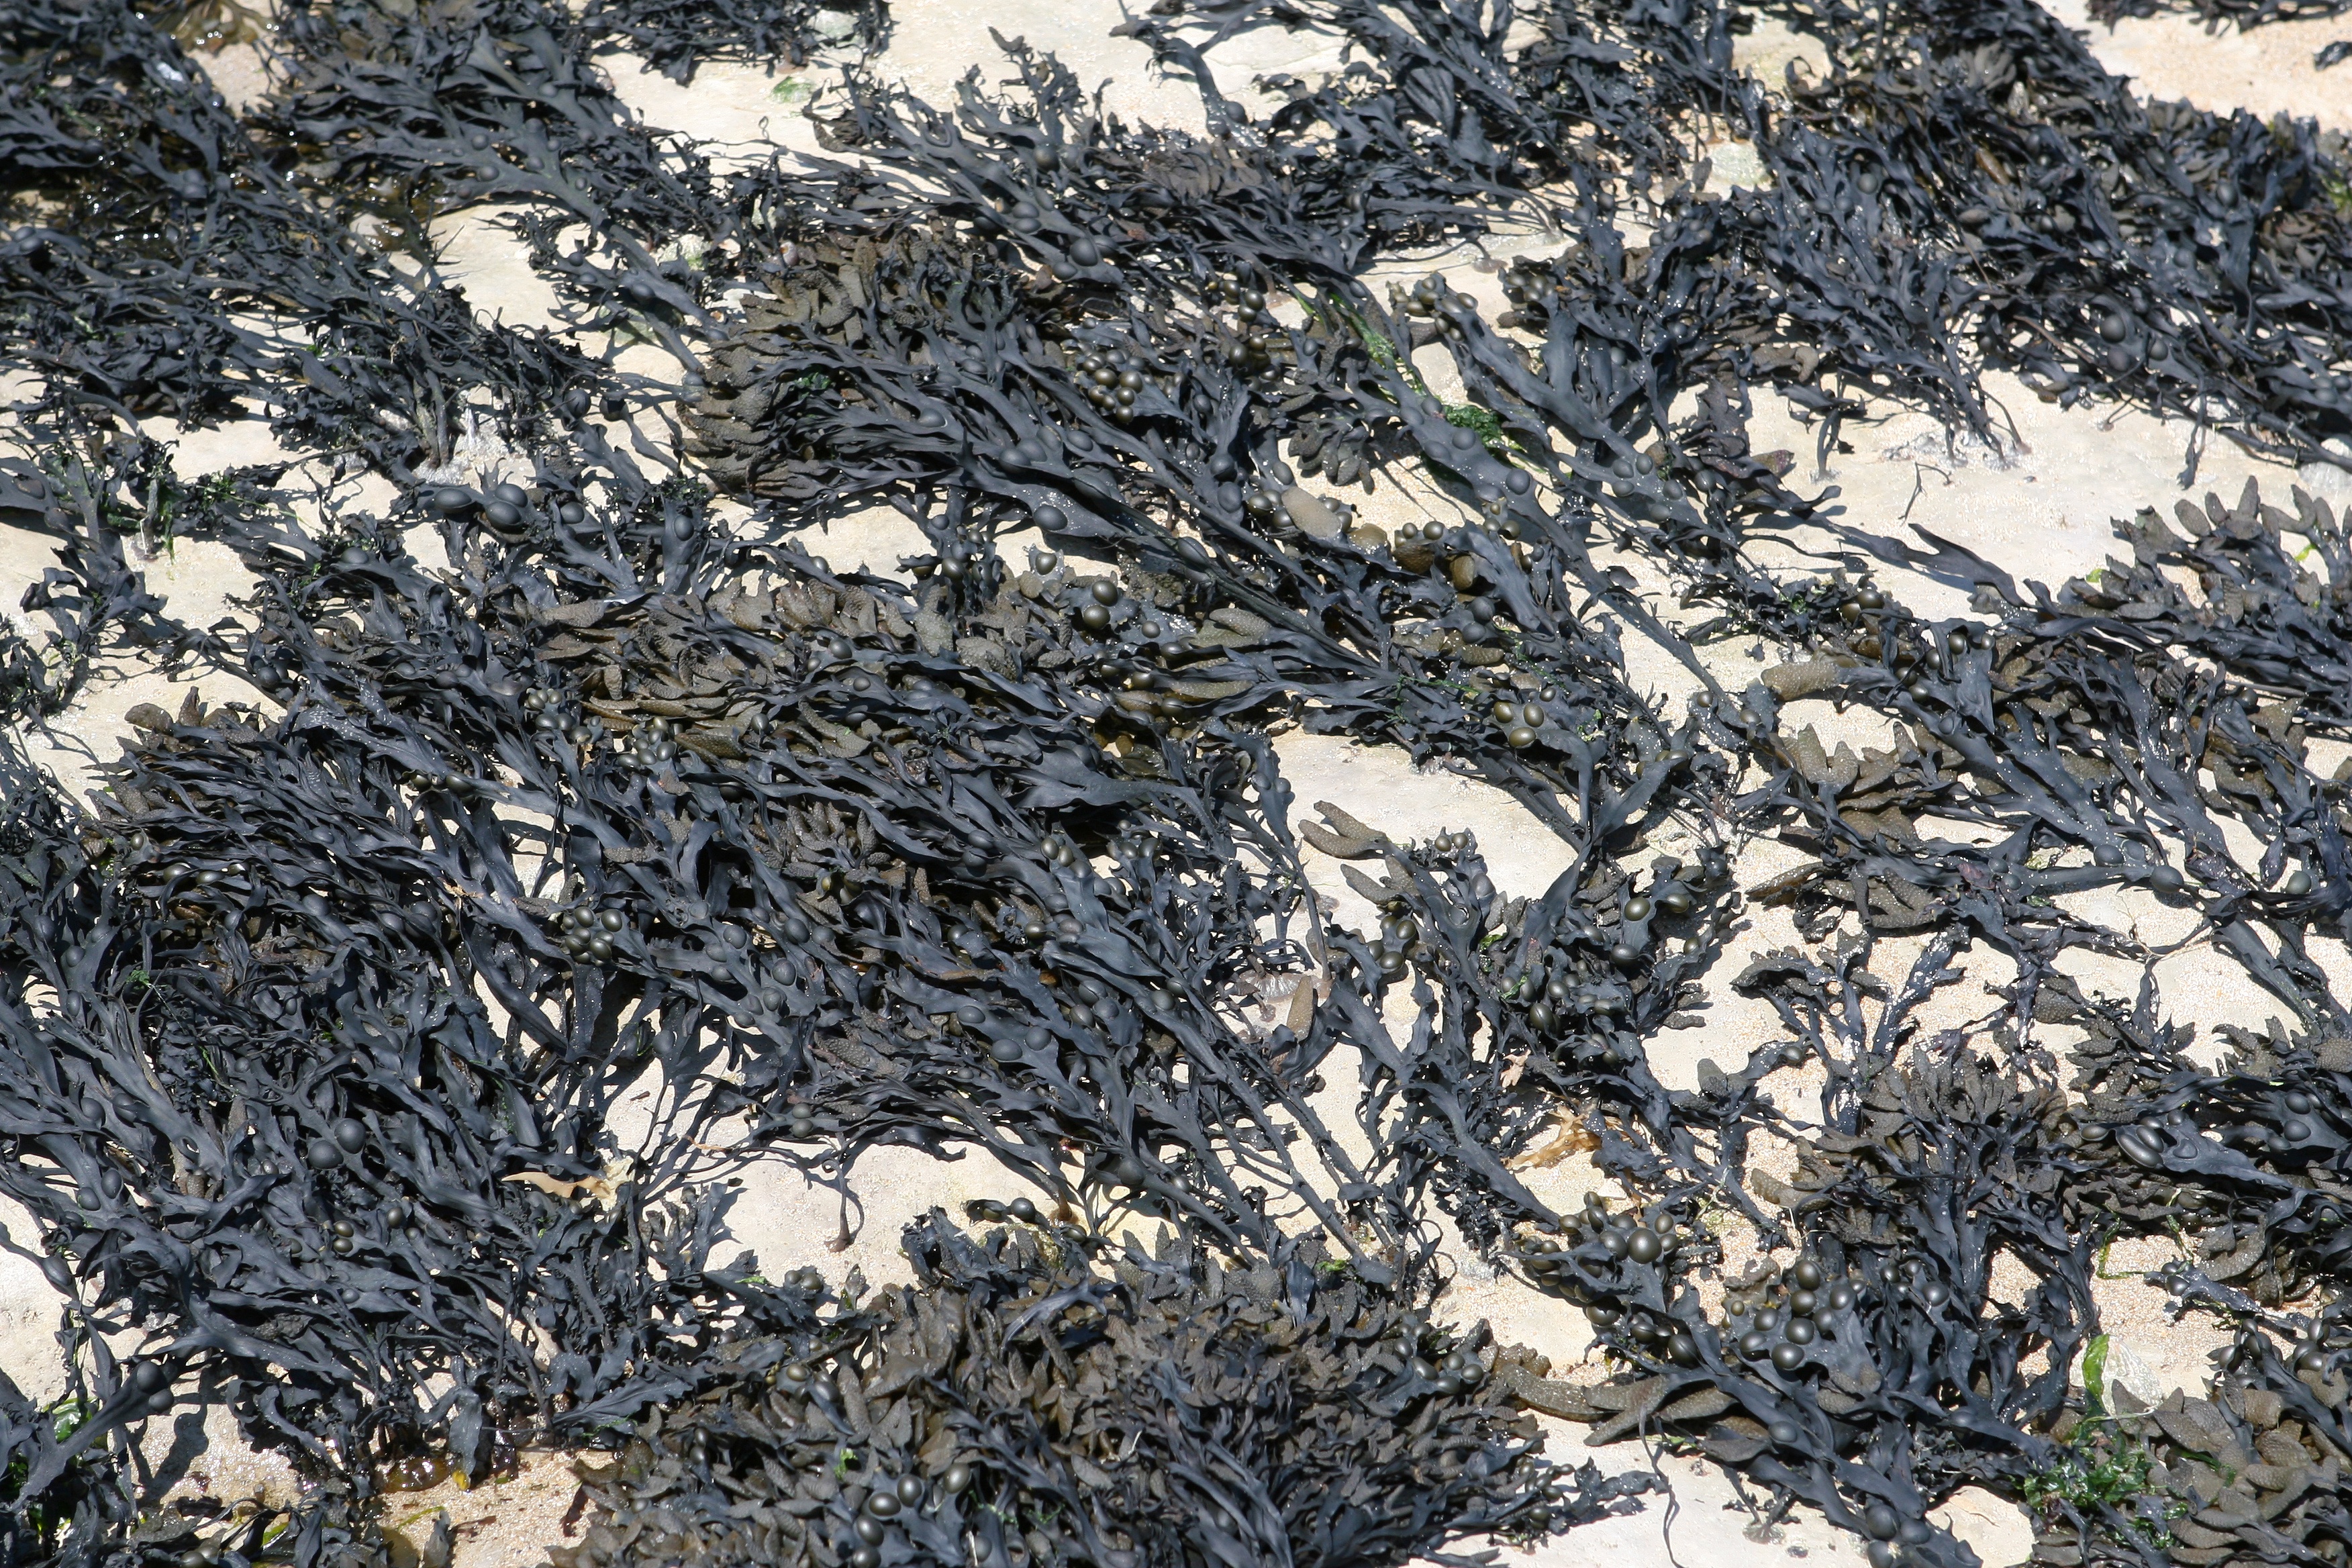
beach, sea, tree, rock, ocean, snow, winter, leaf, asphalt, dry, natural, seaweed, holiday, soil, healthy, plants, life, weed, sandy, background, geology, marine, saltwater, geological phenomenon